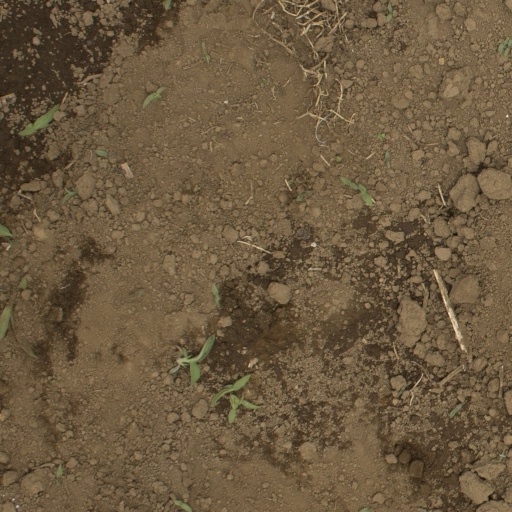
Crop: Jerusalem artichoke